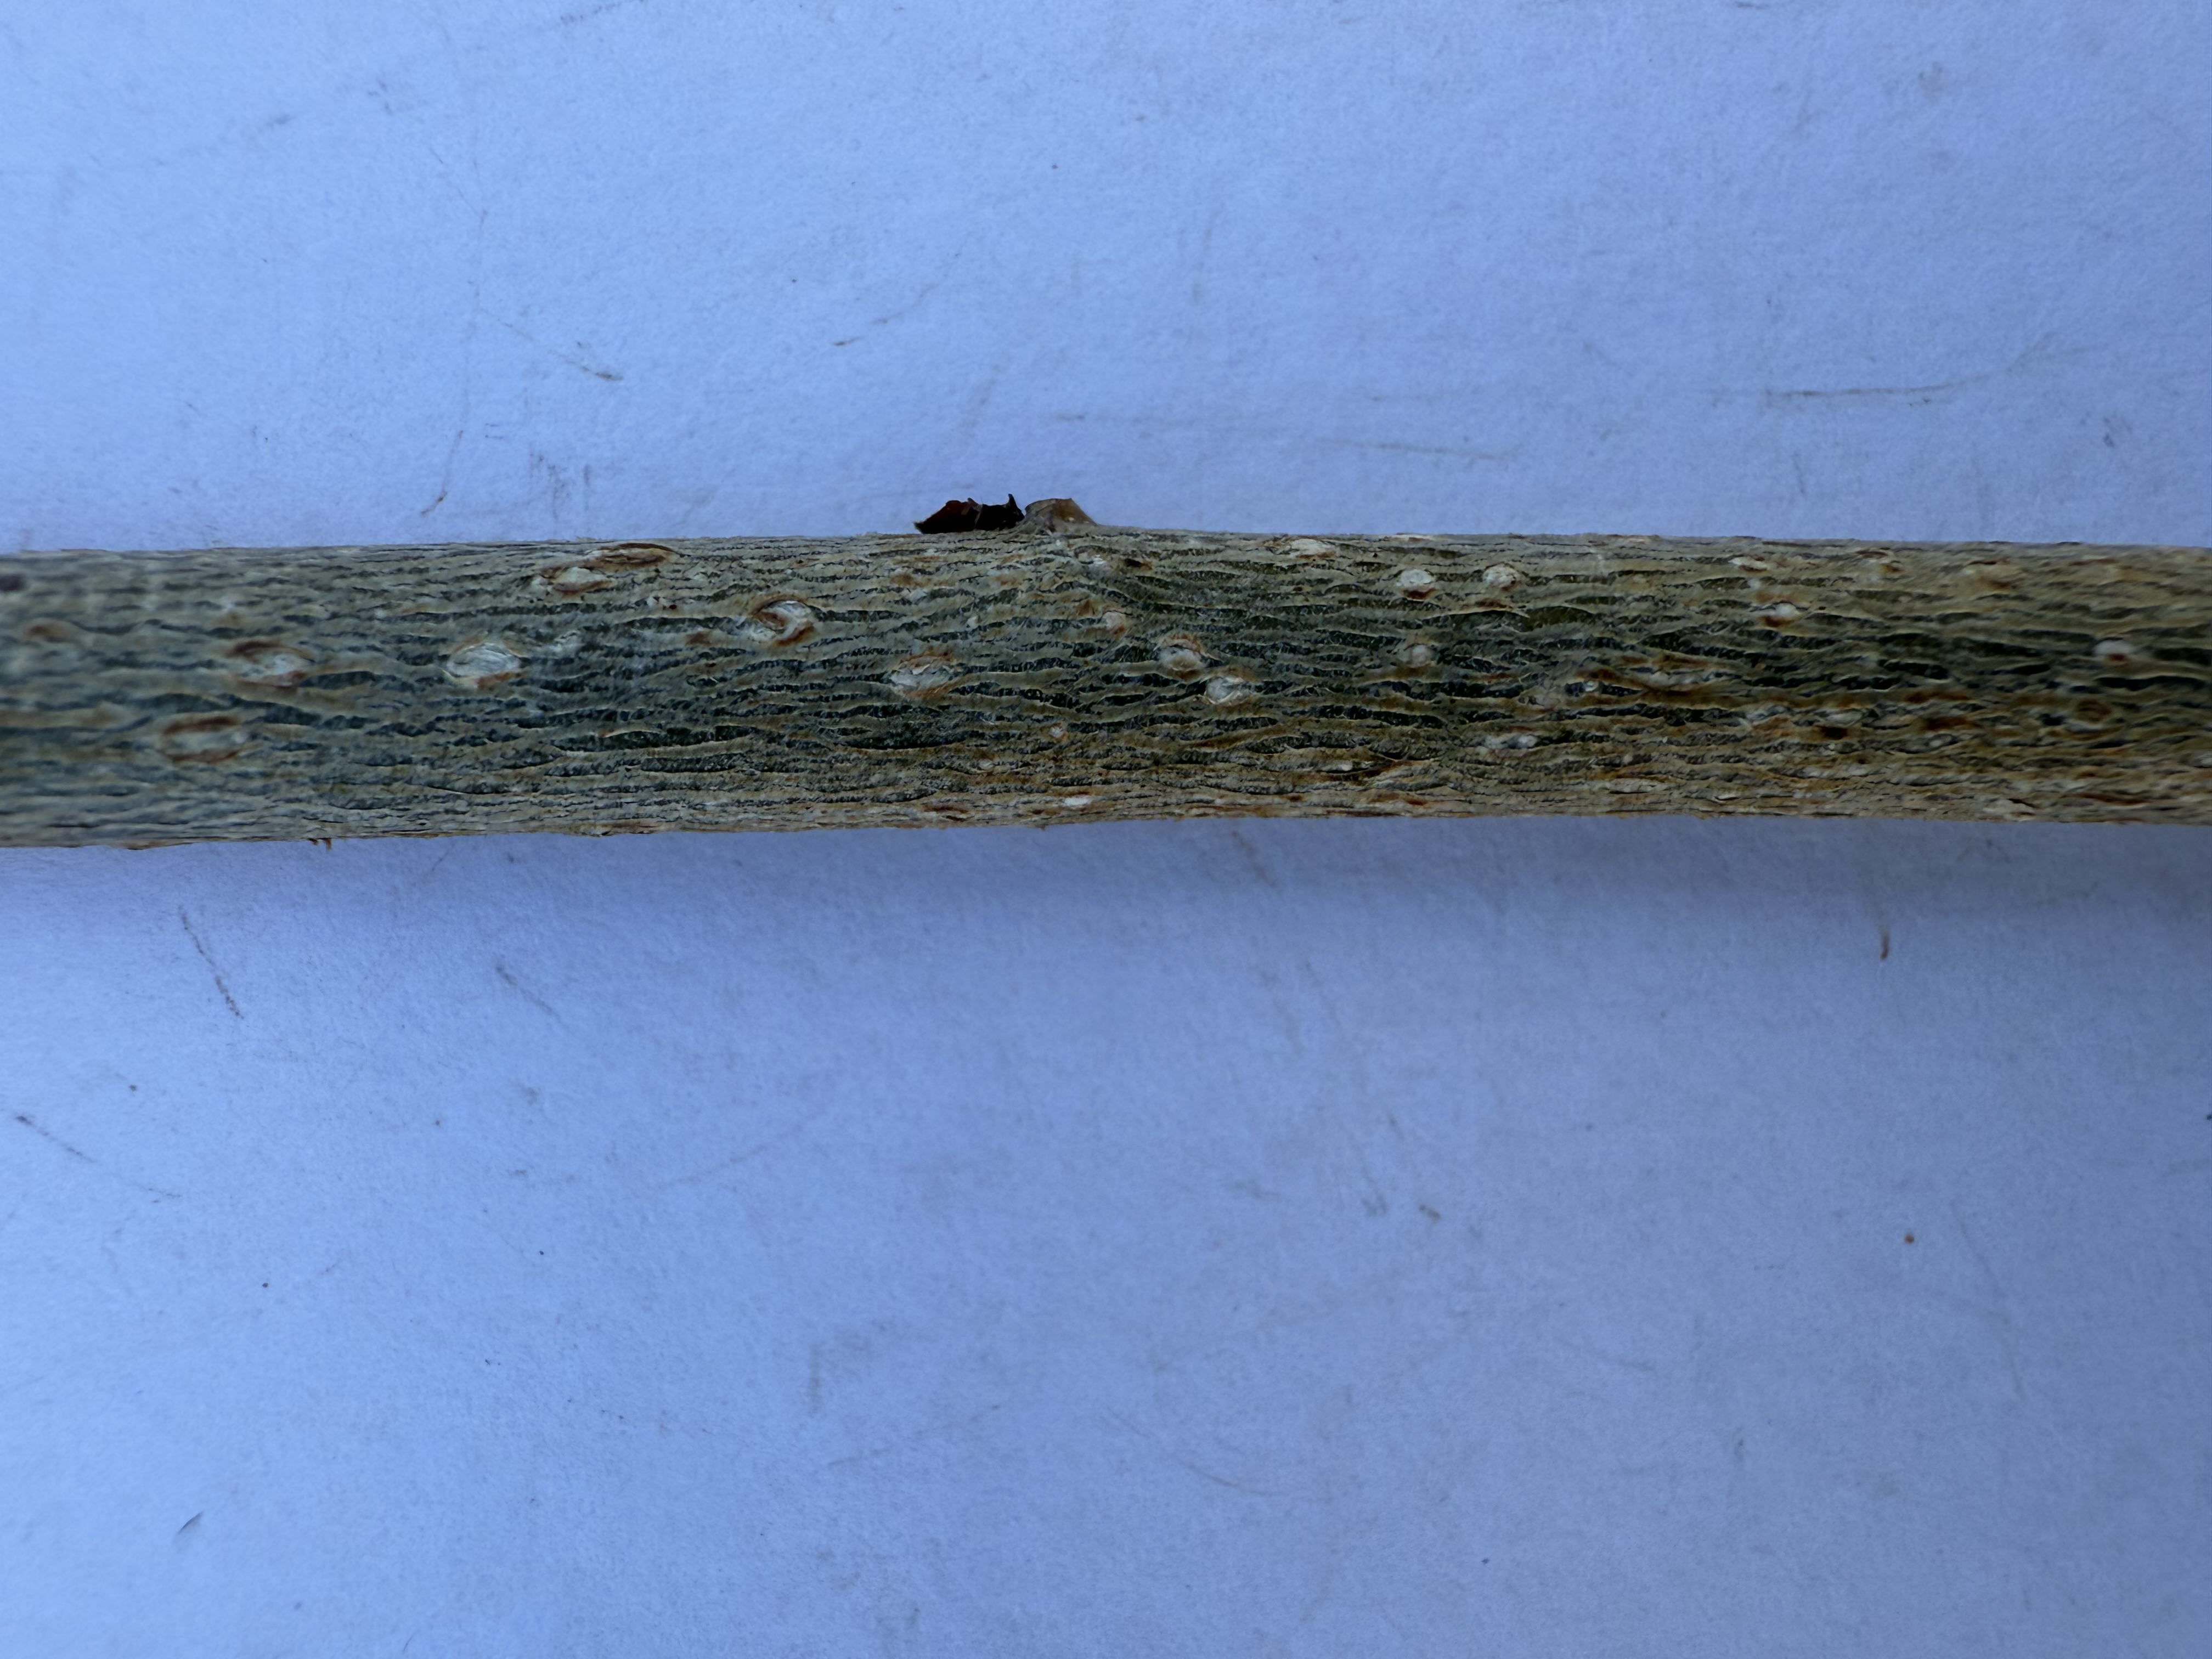
Variety: Hazelnut